USS Charleston (C-22)

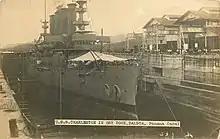
The U.S.S. Charleston is seen in this real photo postcard from the 1910s at dry dock in Panama.

Leaving Puget Sound on 28 October 1908, "Charleston" served in the Far East until 11 September 1910, first as flagship of 3rd Squadron, Pacific Fleet, and later, as flagship of the Asiatic Fleet. Based on Cavite, Philippines in the winter, the Fleet moved north each summer to Yantai, China, to continue exercises and visits to ports of China, Japan, Manchuria, and Russia, presenting a powerful reminder of American interest in the Far East. Returning to Bremerton, Washington, "Charleston" was decommissioned on 8 October 1910 at Puget Sound.